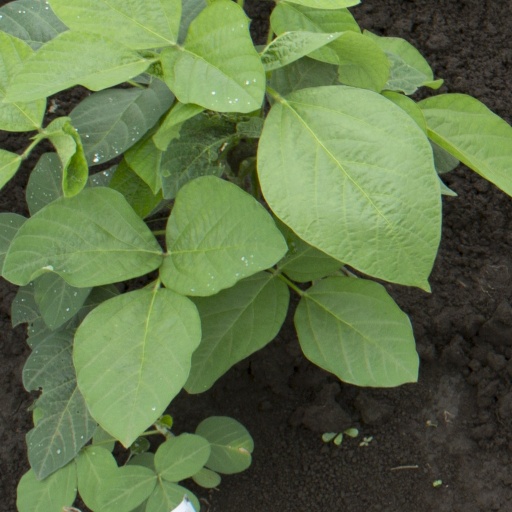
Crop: soybean